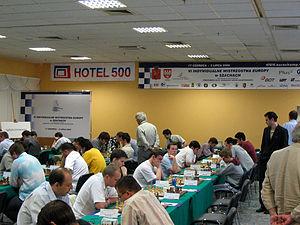
Le Championnat d'Europe d'échecs individuel est un tournoi organisé annuellement par l'European Chess Union depuis l'an 2000. Outre le titre de champion d'Europe, il permet aussi l'accès des trois premiers du tournoi masculin au championnat du monde d'échecs de la Fédération internationale des échecs ou à la coupe du monde d'échecs.